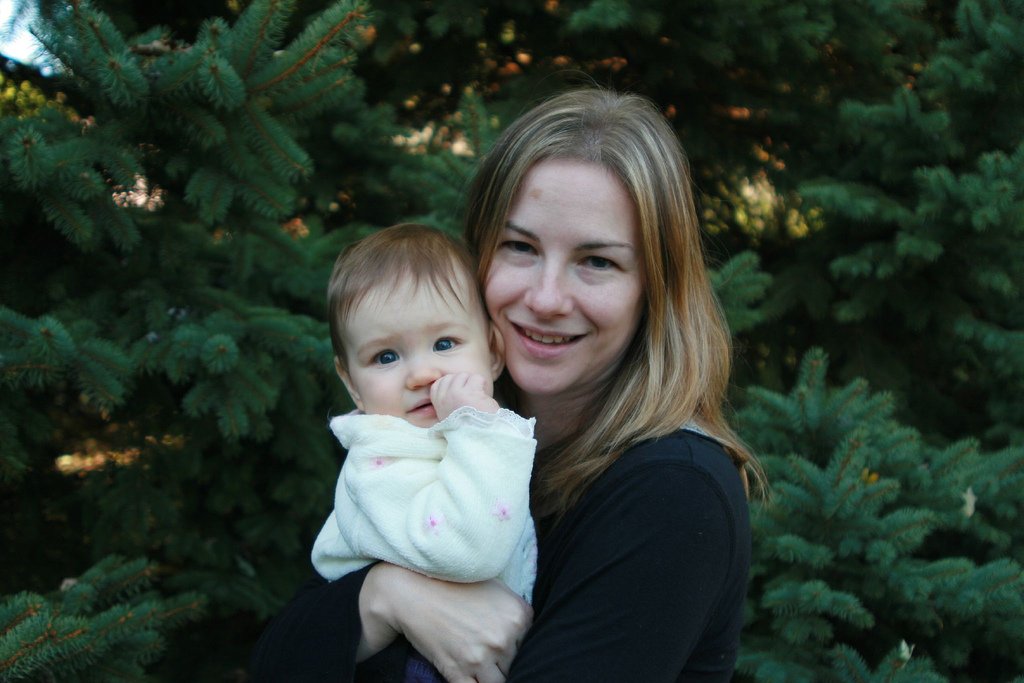
Label: not_food